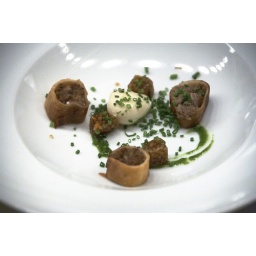
plate before soup, duck confit in strudel dough, quail egg